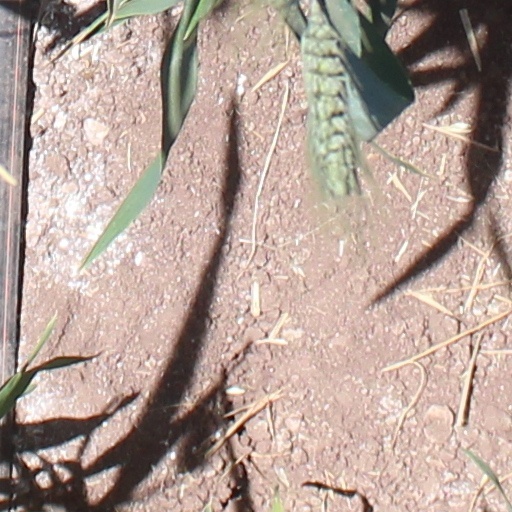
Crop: wheat